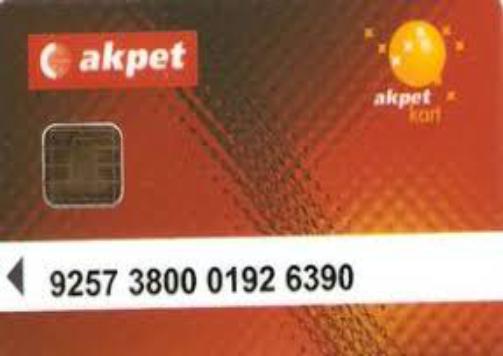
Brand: AKPET
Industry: Others